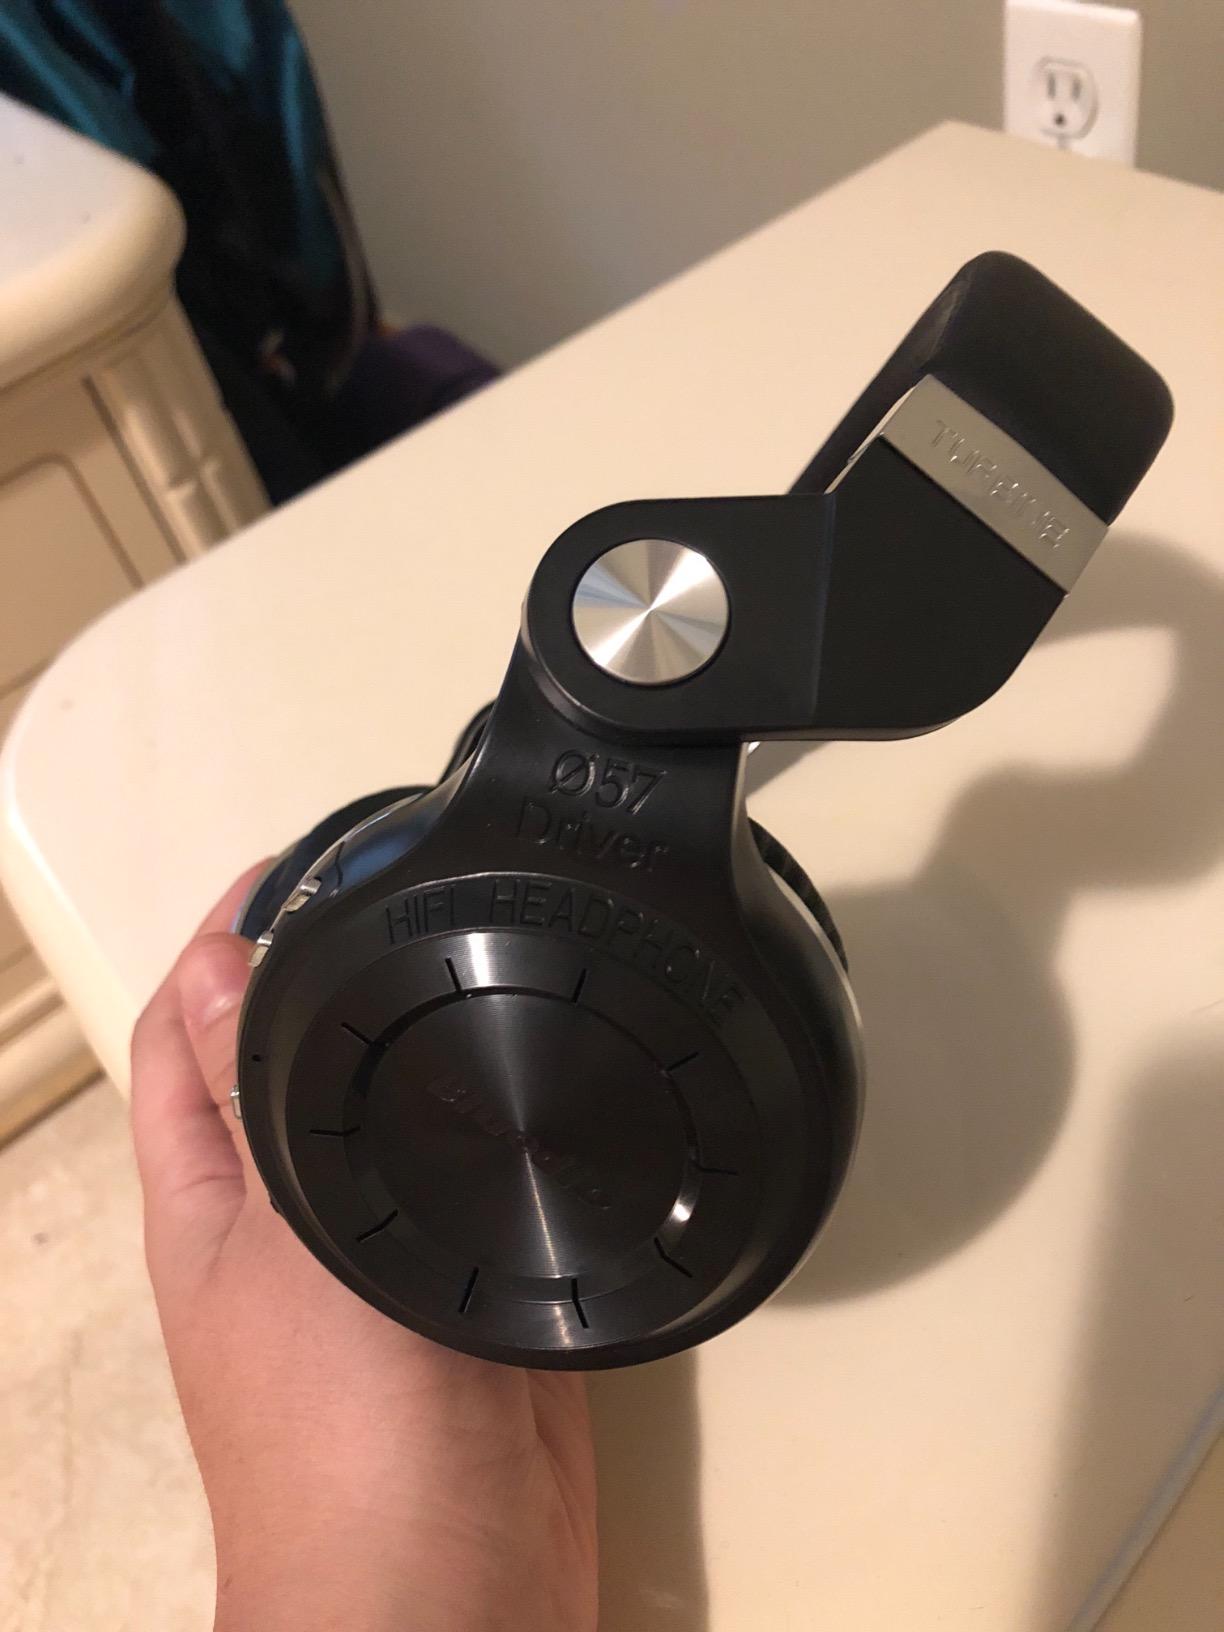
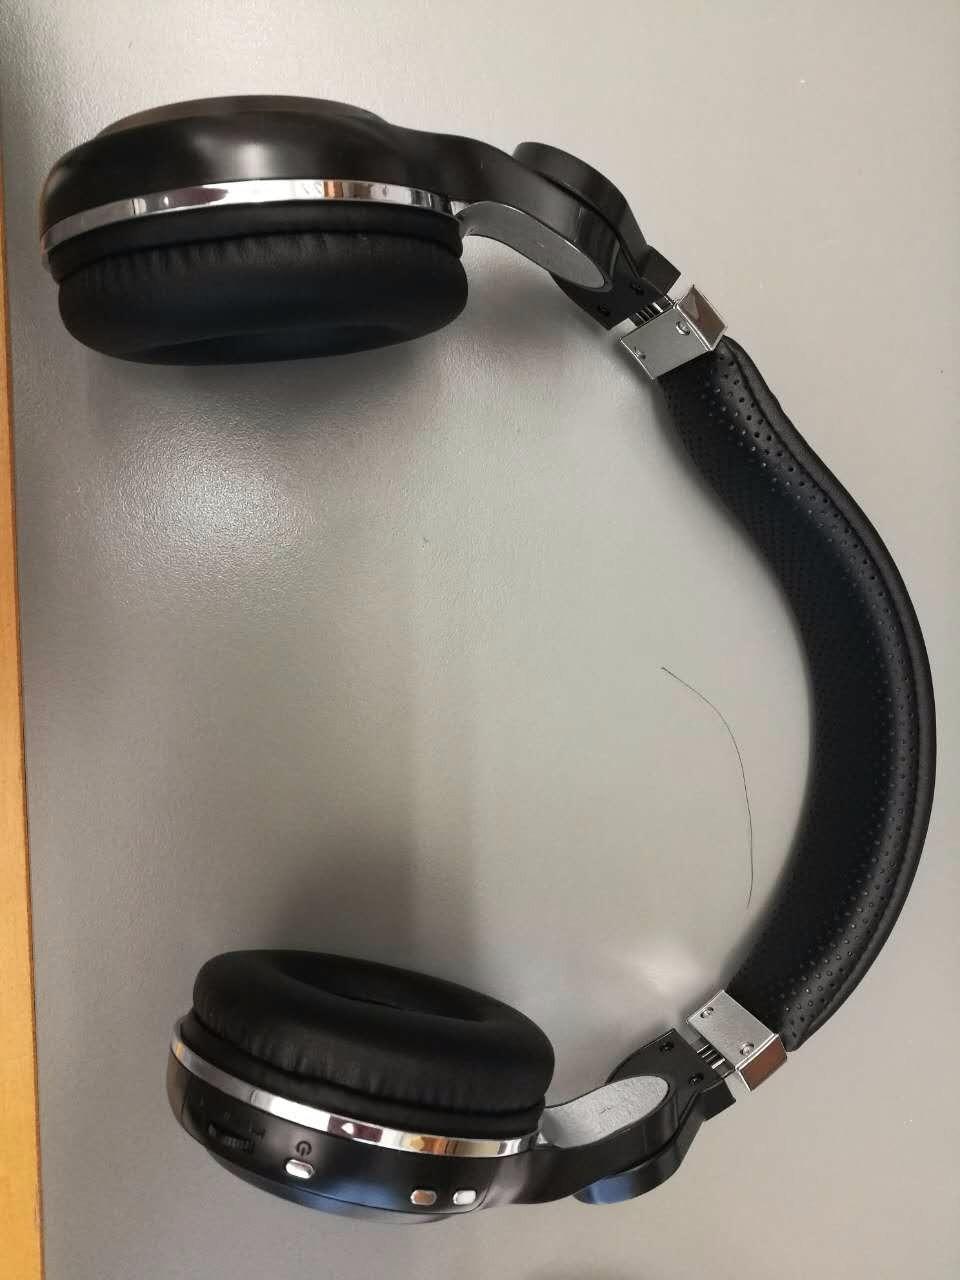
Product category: headphones
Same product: yes